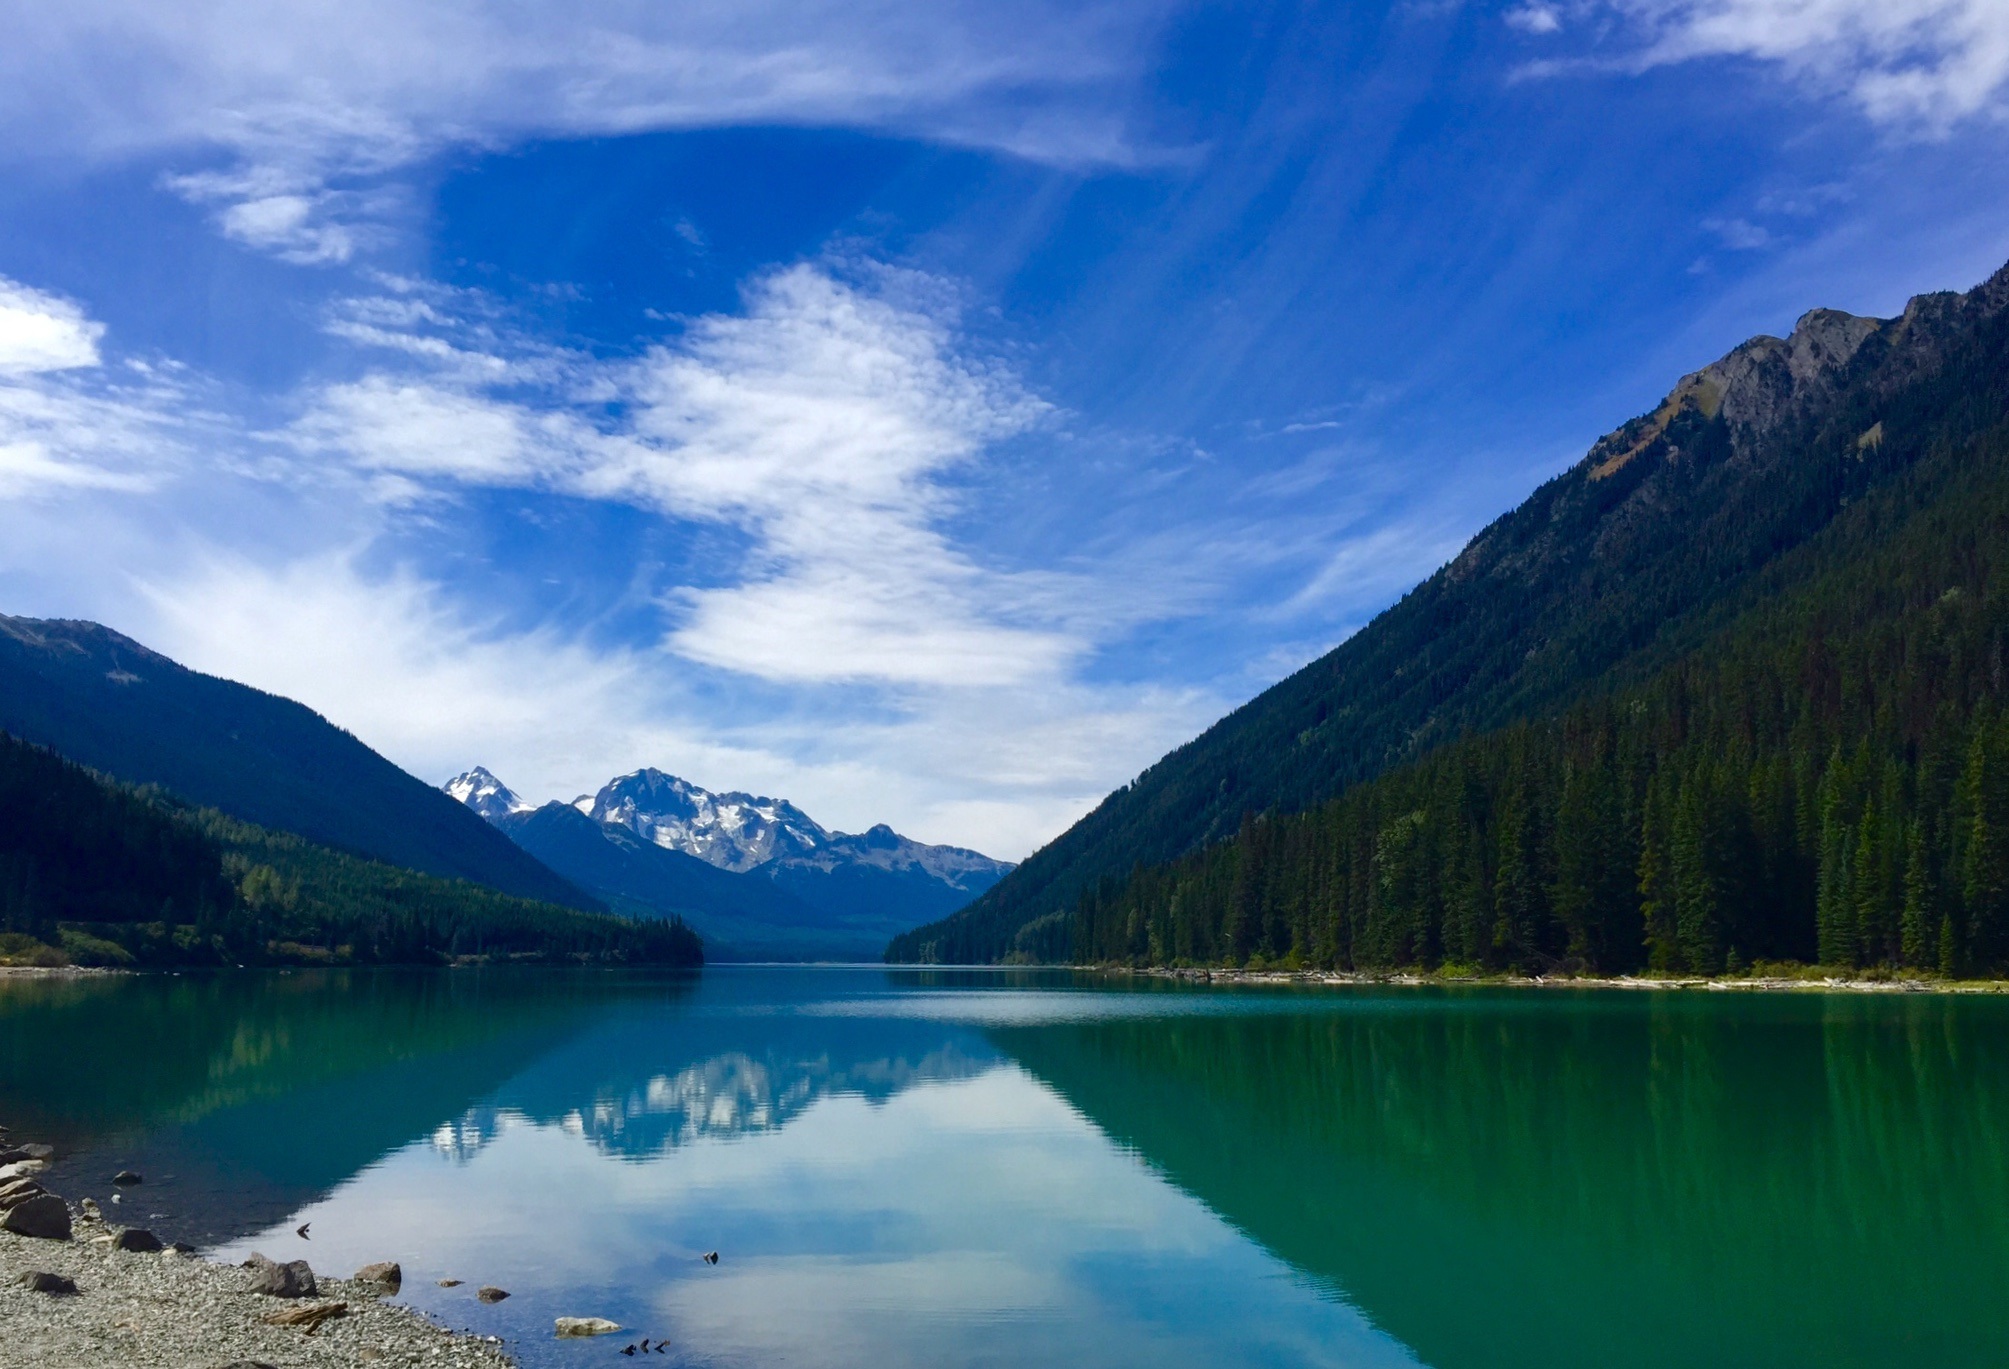
landscape, water, nature, wilderness, mountain, cloud, sky, meadow, lake, view, river, valley, mountain range, reflection, blue, fjord, reservoir, highland, body of water, clouds, mountains, alps, plateau, beautiful, dramatic, fell, loch, stunning, tarn, mountainous landforms, glacial landform